The Last Place God Made

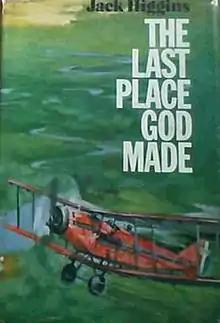
First edition (publ. Collins)

The Last Place God Made is a novel by British novelist Jack Higgins, published in 1971. It is about a bush pilot in the Amazon in the time immediately before the outbreak of the Second World War.